Kulai District

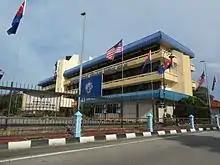
Kulai District Office

The local authorities of Kulai are Kulai Municipal Council and Iskandar Puteri City Council, the part of southern Kulai, etc.: Kangkar Pulai. Kulai Town also the administry centre of Kulai District and Kulai Municipal Council.